Alexander Künzler

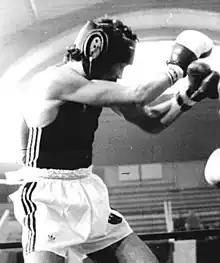
Künzler in 1986

Alexander Künzler (born 11 July 1962) is a German former boxer. He competed at the 1984 Summer Olympics and the 1988 Summer Olympics.